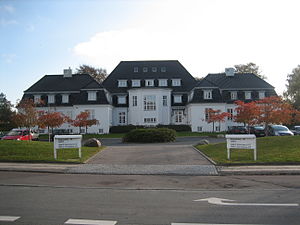
Baltic and International Maritime Council
Baltic and International Maritime Council, også kendt som BIMCO, er en dansk verdensomspændende arbejdsgiverforening og søfartsorganisation stiftet i 1905, med ca. 1.900 medlemmer og hovedsæde i Bagsværd.